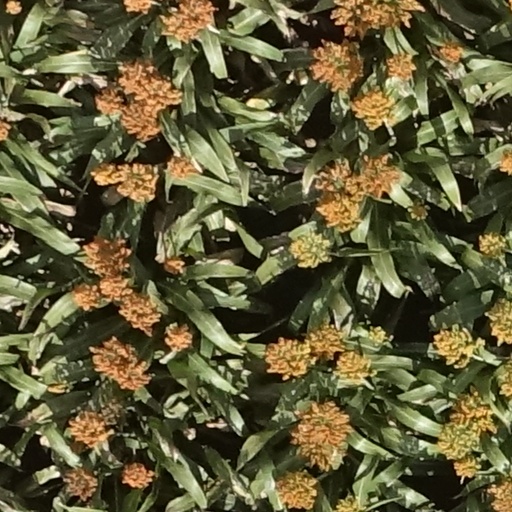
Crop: sorghum